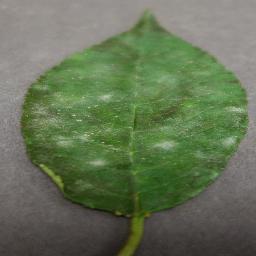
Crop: cherry
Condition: (including_sour)_powdery_mildew